Jimmy Orr

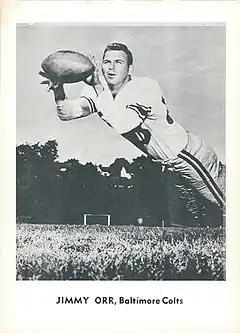
circa 1961

James Edward Orr Jr. (October 4, 1935 – October 27, 2020) was an American professional football player who was a wide receiver in the National Football League (NFL) for 13 seasons, running from 1958 to 1970.